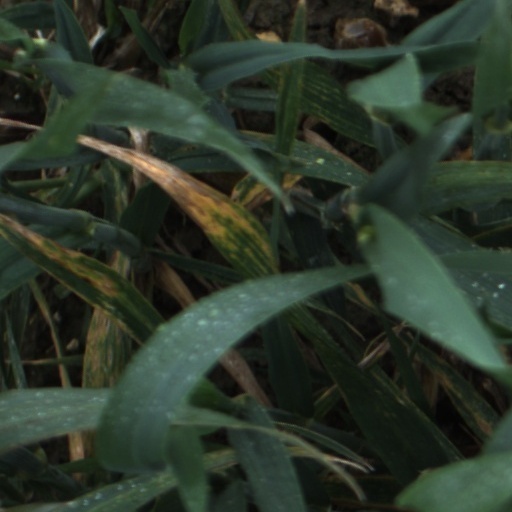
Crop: wheat